Complex crater

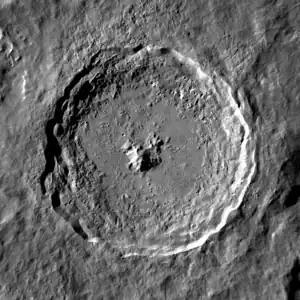
Lunar crater Tycho

Complex craters are a type of large impact crater morphology. Complex craters are classified into two groups: "central-peak craters" and "peak-ring craters". Peak-ring craters have diameters that are larger in than central-peak craters and have a ring of raised massifs which are roughly half the rim-to-rim diameter, instead of a central peak.